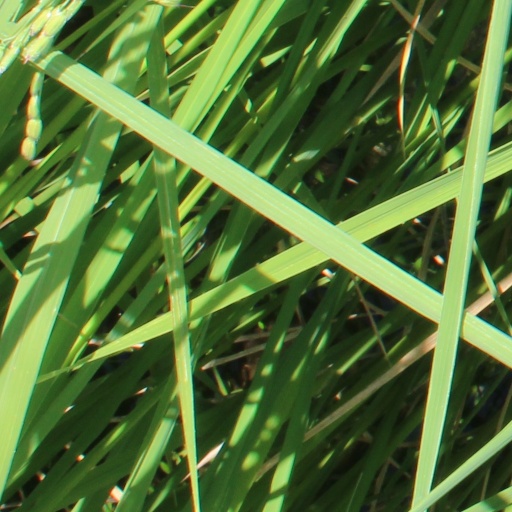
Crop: rice